Egon Wilden

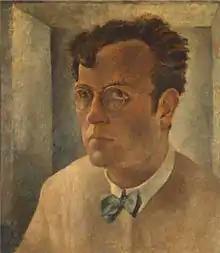
Egon Wilden, "Self-portrait in a bow tie" ("Selbstporträt mit Fliege"), c. 1930

Egon Wilden (8 December 1894, in Düsseldorf – 7 September 1931, in Ahlen, Westphalia) was a German painter and set-designer.